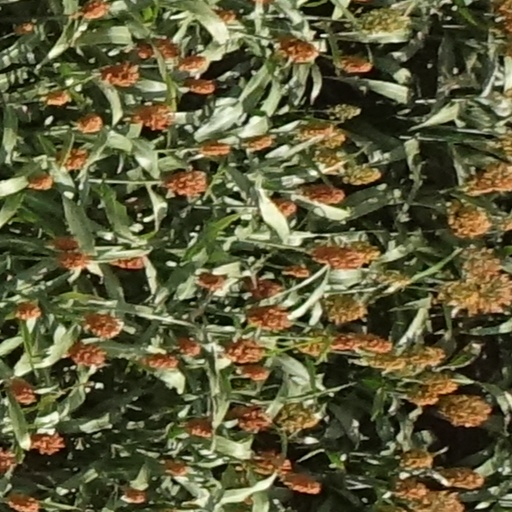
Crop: sorghum